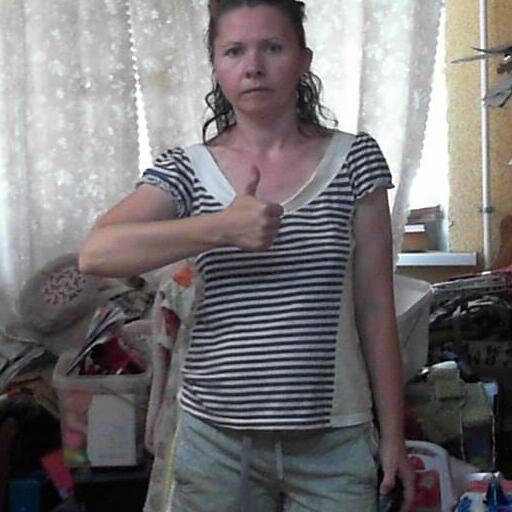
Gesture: like